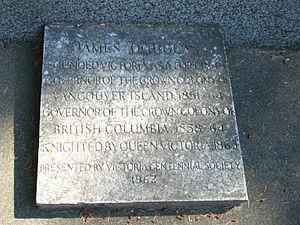
James Douglas, né le 15 août 1803 à New Amsterdam et mort le 2 août 1877 à Victoria, est un administrateur colonial britannique et employé de la Compagnie du Nord-Ouest et de la Compagnie de la Baie d'Hudson.